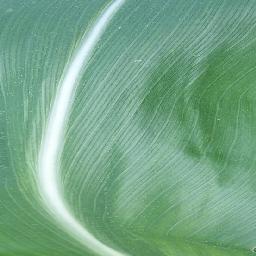
Label: Corn___healthy